Republic F-84F Thunderstreak

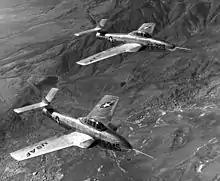

In the meantime, the USAF, hoping for improved high-altitude performance from a more powerful engine, arranged for the British Armstrong Siddeley Sapphire turbojet engine to be built in the United States as the Wright J65. To accommodate the larger engine, YF-84Fs with a British-built Sapphire as well as production F-84Fs with the J65 had a vertically stretched fuselage, with the air intake attaining an oval cross-section. Production delays with the F-84F forced the USAF to order a number of straight-wing F-84Gs as an interim measure.